Devid Naryzhnyy

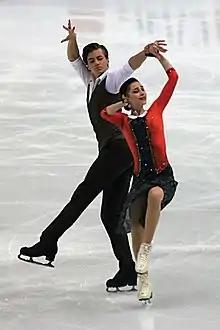
Shanaeva/Naryzhnyy at the 2019–20 Grand Prix of Figure Skating Final

Returning to the Junior Grand Prix, Shanaeva/Naryzhnyy won their first JGP gold medal in September at the 2019 JGP France in Courchevel. Three weeks later, they won a second gold medal at the 2019 JGP Russia in Chelyabinsk. With these results, they qualified for the 2019–20 ISU Junior Grand Prix Final in Torino. Shanaeva/Naryzhnyy placed third in the rhythm dance there, with her describing them as "quite happy" with their performance. They were also third in the free dance, despite Naryzhnyy missing a twizzle level, and won the bronze medal.